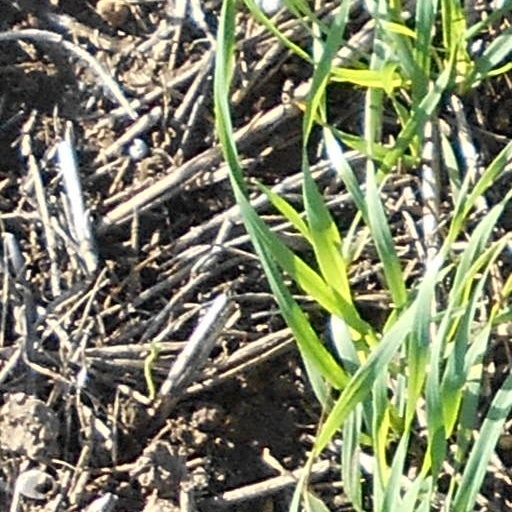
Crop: wheat